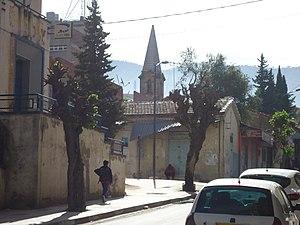
i3ezzugen
Azazga est une commune de la wilaya de Tizi Ouzou en Algérie. Elle est située à 30 km au sud du littoral méditerranéen, à 30 km à l'est de Tizi Ouzou et à 90 km à l'ouest de Bgayet.